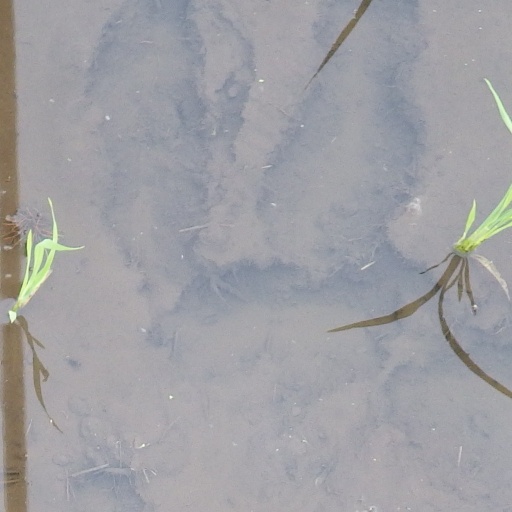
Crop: rice